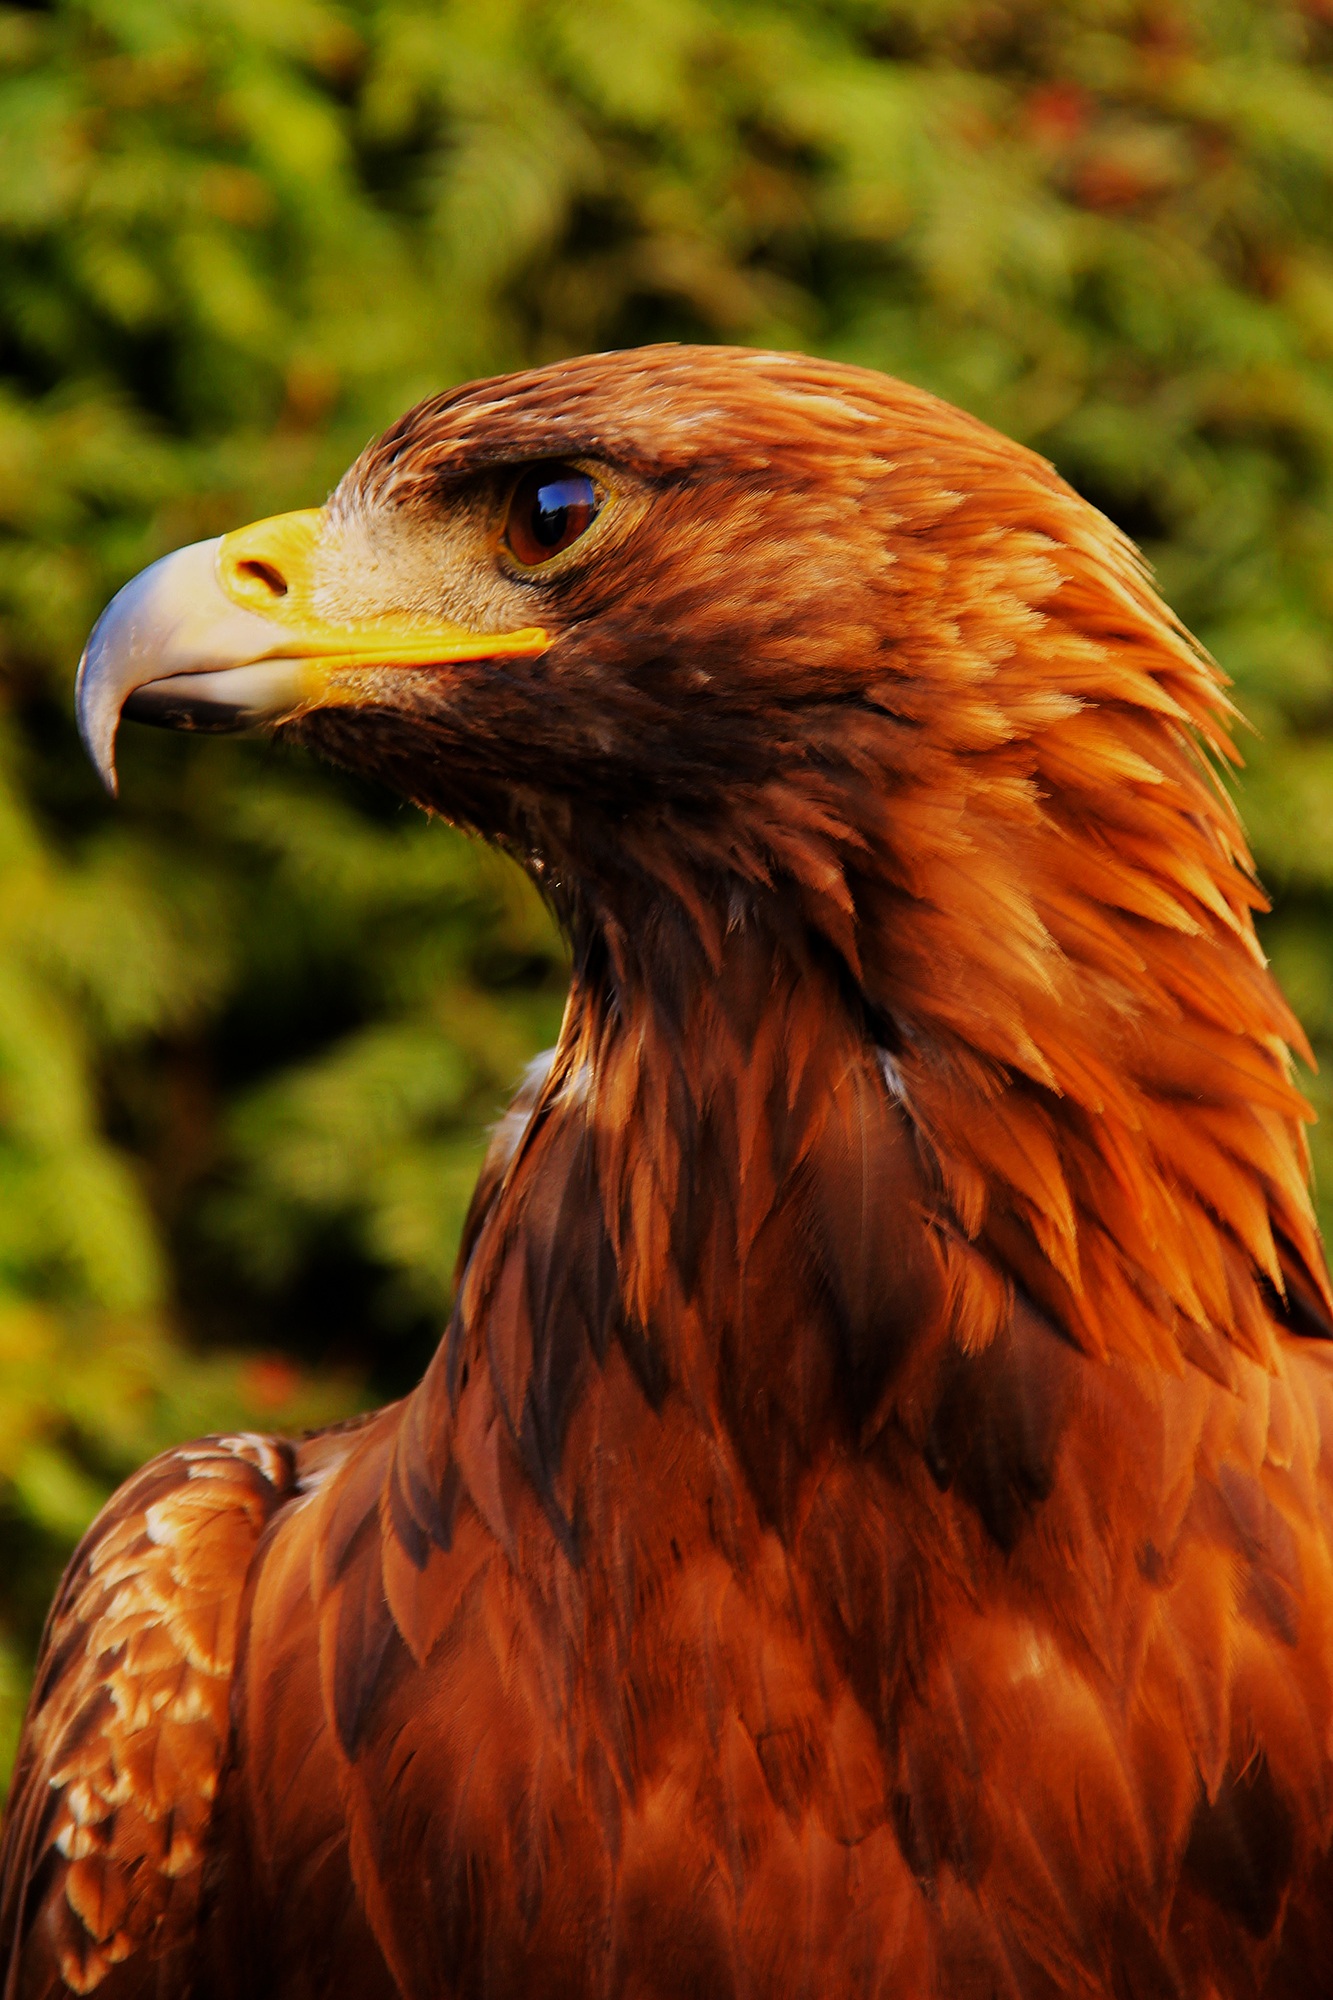
bird, animal, wildlife, beak, eagle, predator, fauna, bird of prey, close up, vertebrate